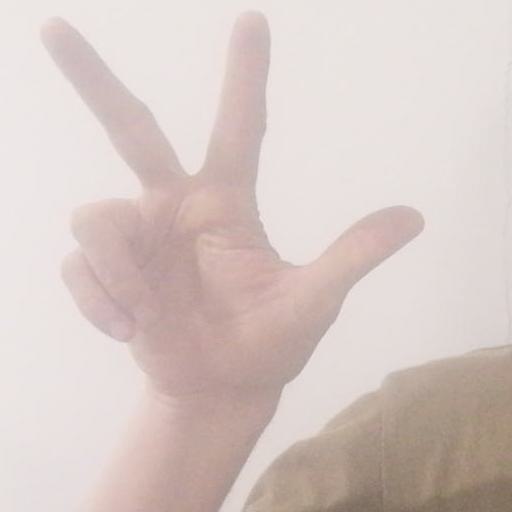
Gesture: three2